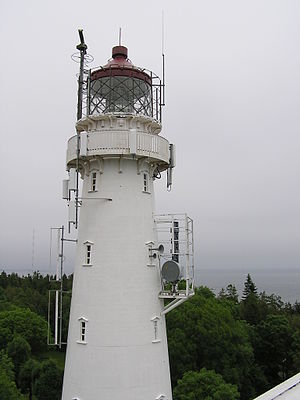
Jomfruland
Jomfruland fyr er et 31 meter højt støbejernstårn som blev åbnet i 1938.
Jomfruland er en langstrakt ø som ligger i skærgården ud for Kragerø i Vestfold og Telemark fylke i Norge. Den er 7,5 km lang og 1 km bred på det bredeste. Øen skærmer de mange øer i skærgården ud for Kragerø for bølgene fra Skagerrak. Der bor cirka 60 fastboende på Jomfruland.